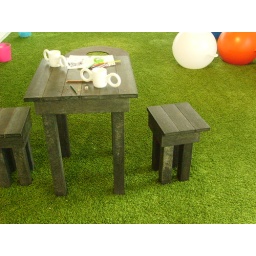
Een dag-excursie, georganiseerd door Cheops, in het (uiteindelijk niet zo) zonnige zuiden van Nederland: Eindhoven!